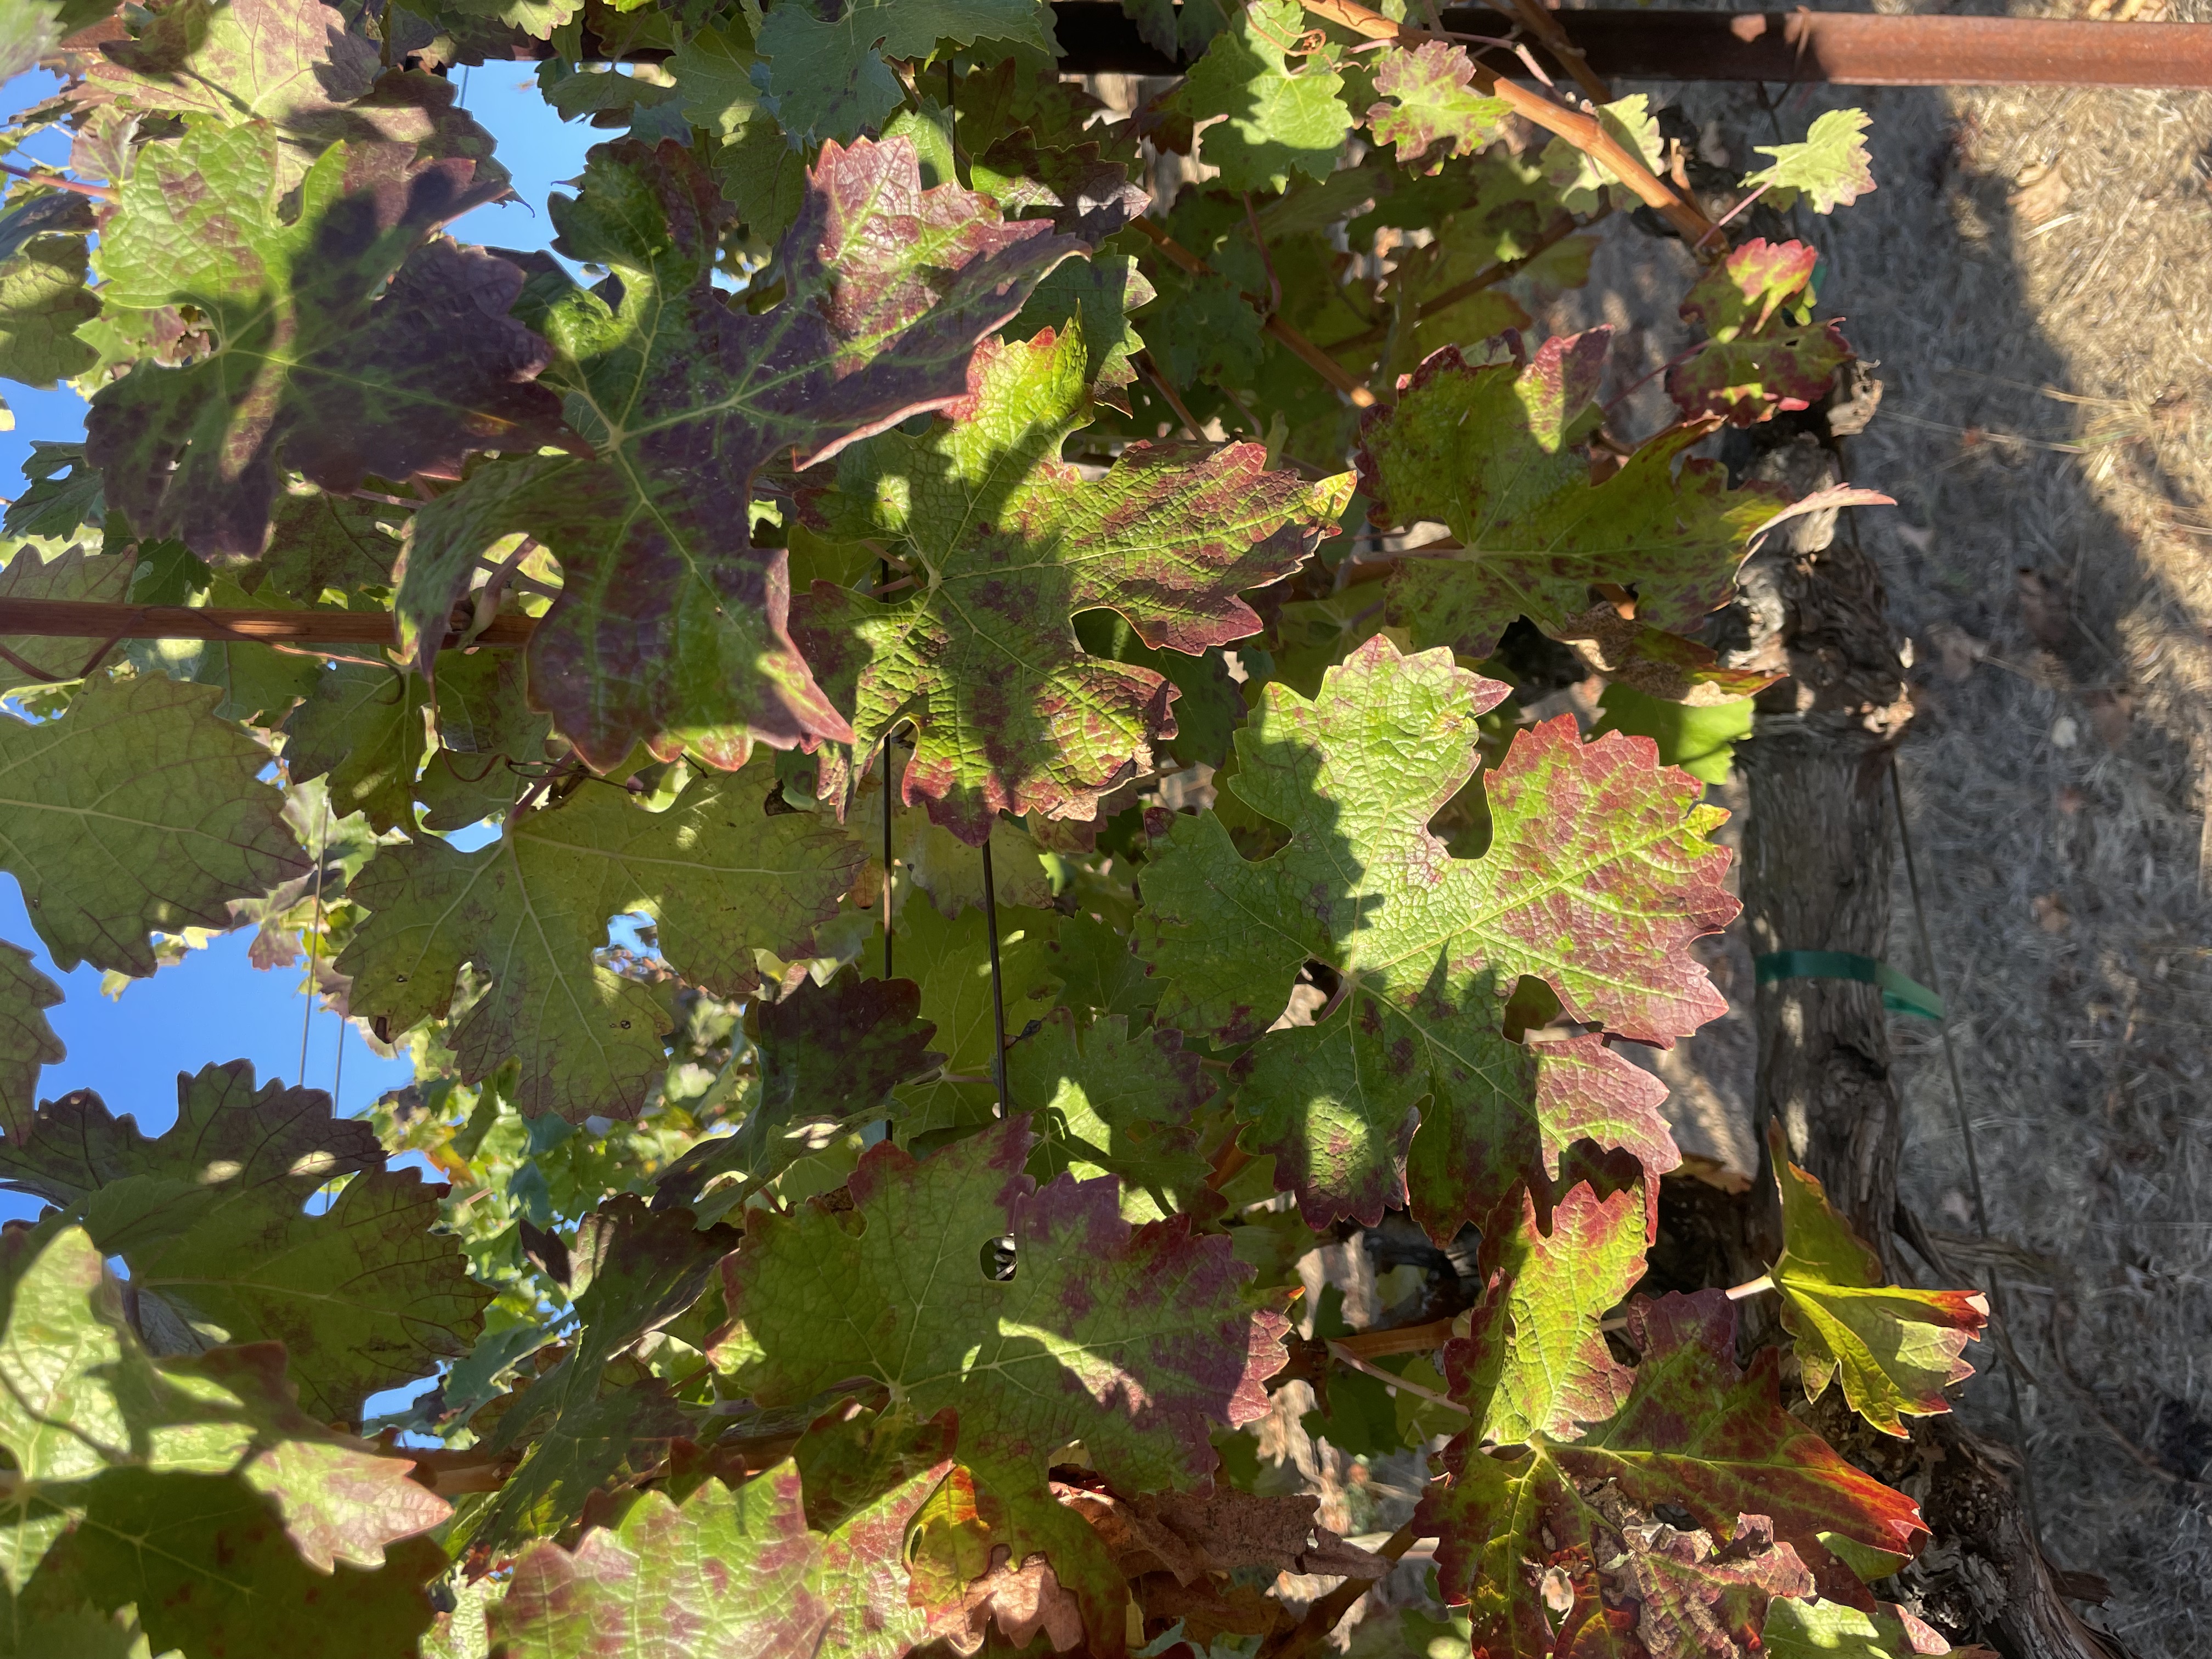
Label: Leafroll 3